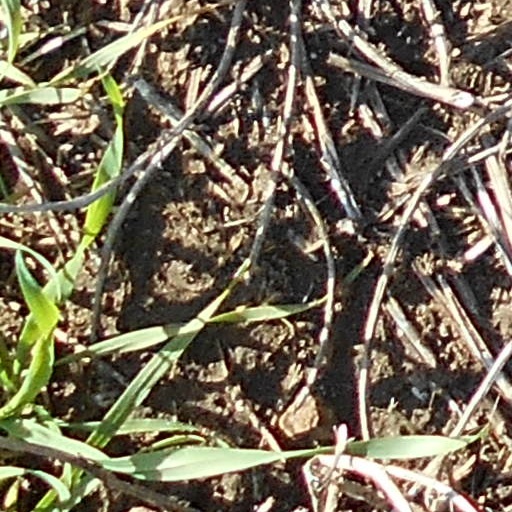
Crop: wheat